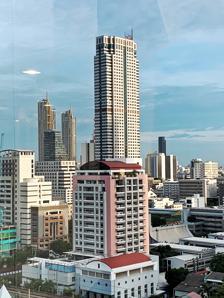
Building: Jewelry Trade Center
Country: Thailand
Year built: 1996
Building in Bangkok, Thailand Jewelry Trade Center Jewelry Trade Center, being partially blocked by a building of Bangkok Christian College General information Location 919/1 Silom Road, Bang Rak , Bangkok 10500, Thailand Completed 1996 Height 220.7 m (724 ft) Technical details Floor count 58 Design and construction Architect(s) Hellmuth, Obata and Kassabaum The Jewelry Trade Center is a 59-story mixed-use skyscraper located in the Silom Road gemstone district of Bangkok , Thailand .  Designed by Hellmuth, Obata and Kassabaum , the building was completed in 1996. At 220.7 metres (724 ft) it is currently the eighth-tallest building in Thailand . It was the tallest building in Thailand when it was completed. The center is the largest center for selling, sourcing and distributing jewelry in Bangkok and one of the largest such centers in Asia.  It contains a fully equipped gem-testing laboratory operated by the Asian Institute of Gemological Sciences (AIGS) as well as a gemological school, also operated by AIGS. The Bangkok Fashion Mall located in the building's lower plaza is a large retail space for outlet stores featuring clothing, shoes and accessories.  Suppliers of loose gemstones, rough stones and jewelry from around the world are also in the retail areas of the building.  The building contains banks, a food court, coffee shops, a convenience store, a health club, a post office, a customs office, and residential condominiums. The center is built on a plot of land of 9.5 rai , or approximately 4.5 acres (18,000 m 2 ). Partners in the project included Henry Ho (of Bijoux Holdings), Samrit Chirathivat (late CEO of the Central Group , later replaced by Vanchai Chirathivat), Vichai Maleenont (of Bangkok Entertainment , operator of TV Channel 3), and Chatri Sophonpanich (CEO of Bangkok Bank ). 13°43′22″N 100°31′12″E / 13.72278°N 100.52000°E / 13.72278; 100.52000 See also List of tallest buildings in Thailand References